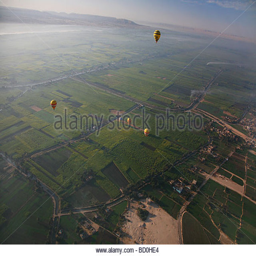
aerial view of the landscape